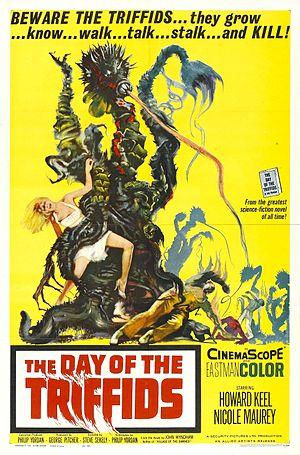
La Révolte des Triffides est un film britannique réalisé par Steve Sekely sorti en 1963.